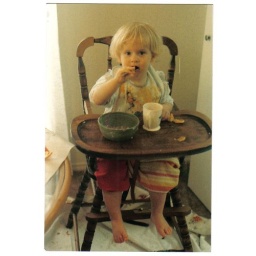
Sarah dining at home in Temple